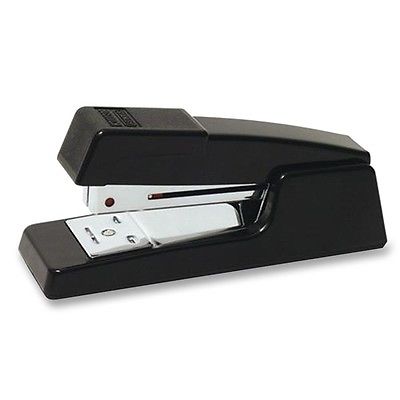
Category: stapler